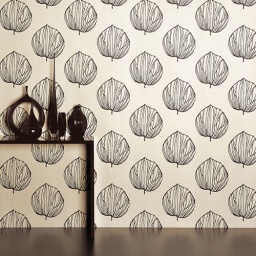
Modern wallpaper: Graphic black & white leaf print by Romo